Shrine of Miosach

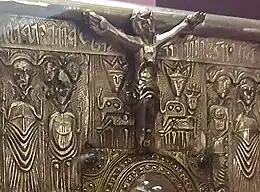
Detail of the upper center of the front cover, with crucifixion and two Madonna and Child images (in the smaller panels on either side of the cross)

The Shrine of Miosach (also known as The Misach, Irish: Míosach) is an elaborately ornamented 11th-century Irish cumdach (book shrine). It originates from Clonmany, north County Donegal, and is first mentioned in the 1165 Irish annals. It is dated to the late 11th century, when it probably contained a manuscript with psalms or extracts from a Gospel. However, the shrine was empty when first described in detail in the 18th century. It was originally associated with St Cairneach, patron saint of Dulane, County Meath, but by the late medieval period had become part of the cult of the abbot and missionary Colm Cille (521-59 AD).